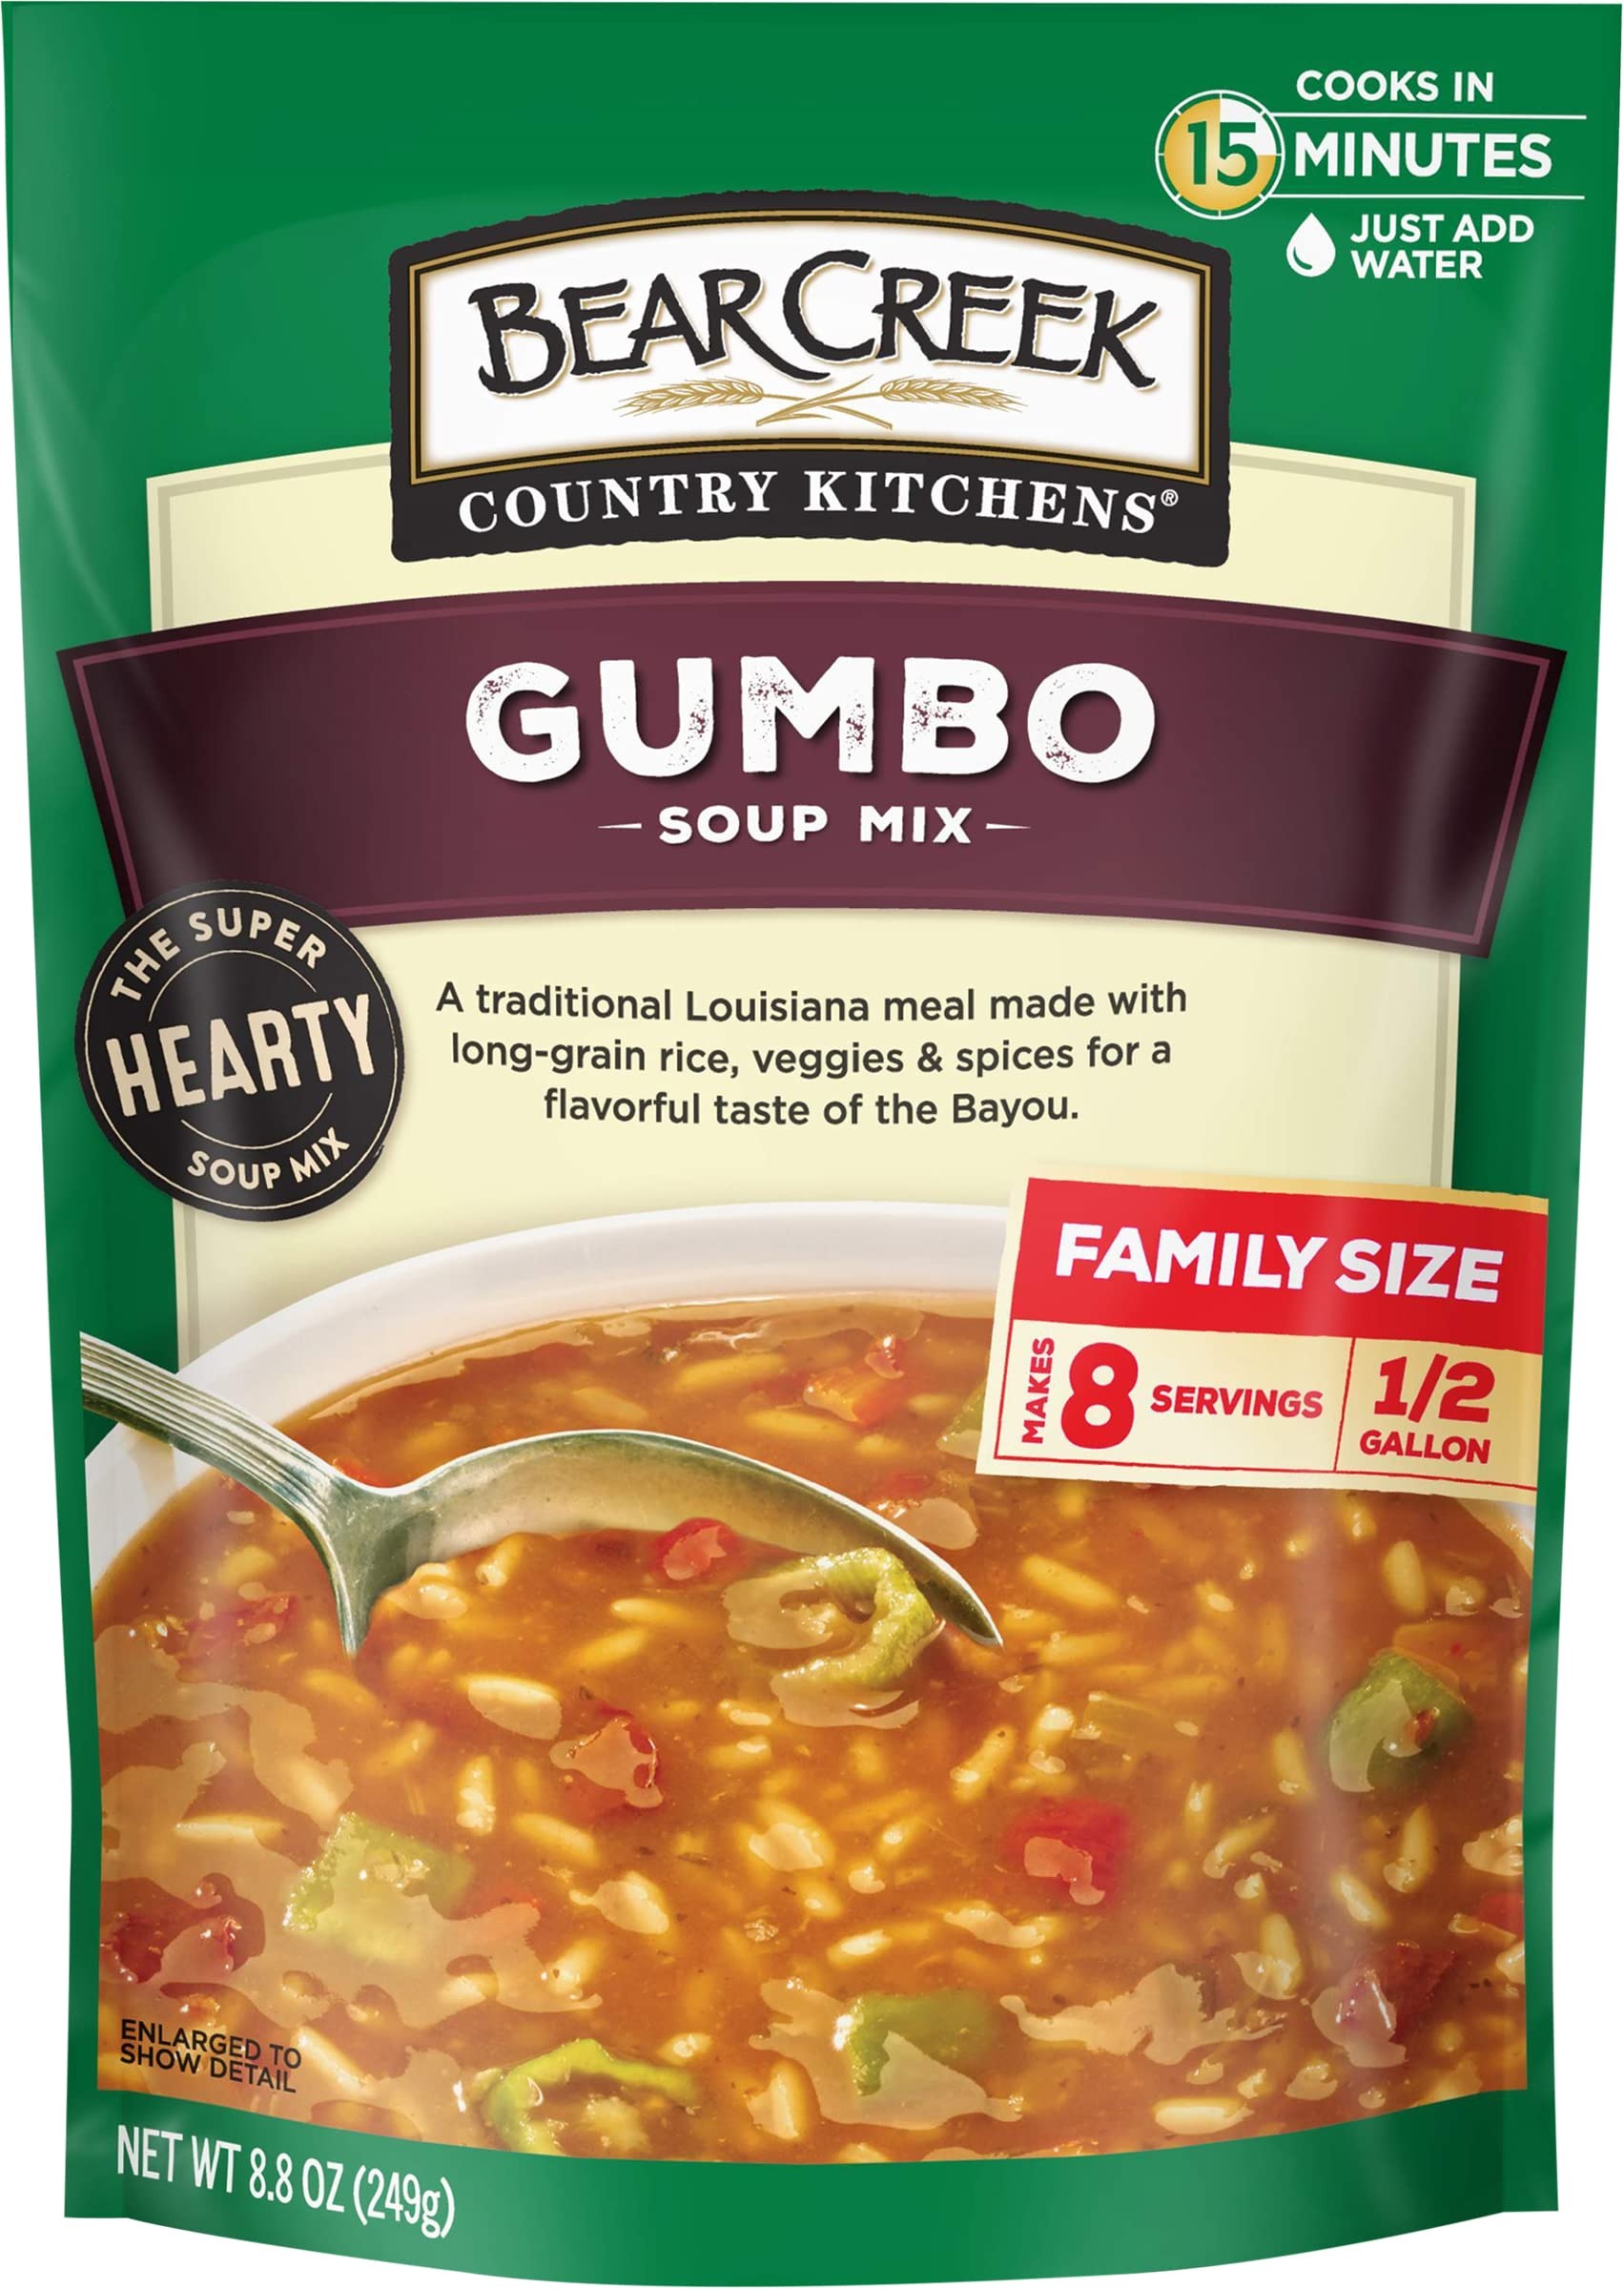
Item Name: Bear Creek Soup Mix, Gumbo, 8.8 Ounce
Bullet Point 1: An authentic Louisiana favorite
Bullet Point 2: A hearty gumbo full of flavor
Bullet Point 3: A spicy blend of long grain rice and vegetables
Bullet Point 4: Easy to prepare mix
Bullet Point 5: 0 grams trans fat
Value: 8.8
Unit: Ounce

Price: 14.51